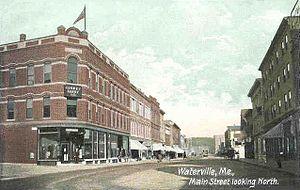
Waterville est une ville du comté de Kennebec, dans le Maine, aux États-Unis.